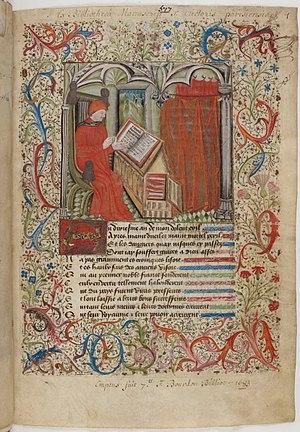
Alain Chartier, né vers 1385/90 à Bayeux, mort vers 1430, sans doute à Avignon, est un poète, diplomate, orateur et écrivain politique français, ayant écrit à la fois en latin et en moyen français.